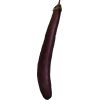
Label: eggplant_long